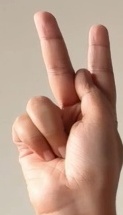
ASL sign: K